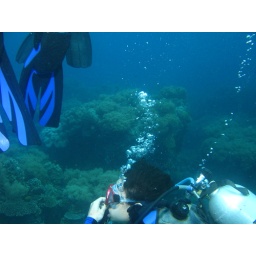
Diving Limasawa Island.  First dive in a cove, 2nd dive a wall dive into an underwater canyon about 80-100 feet deep.